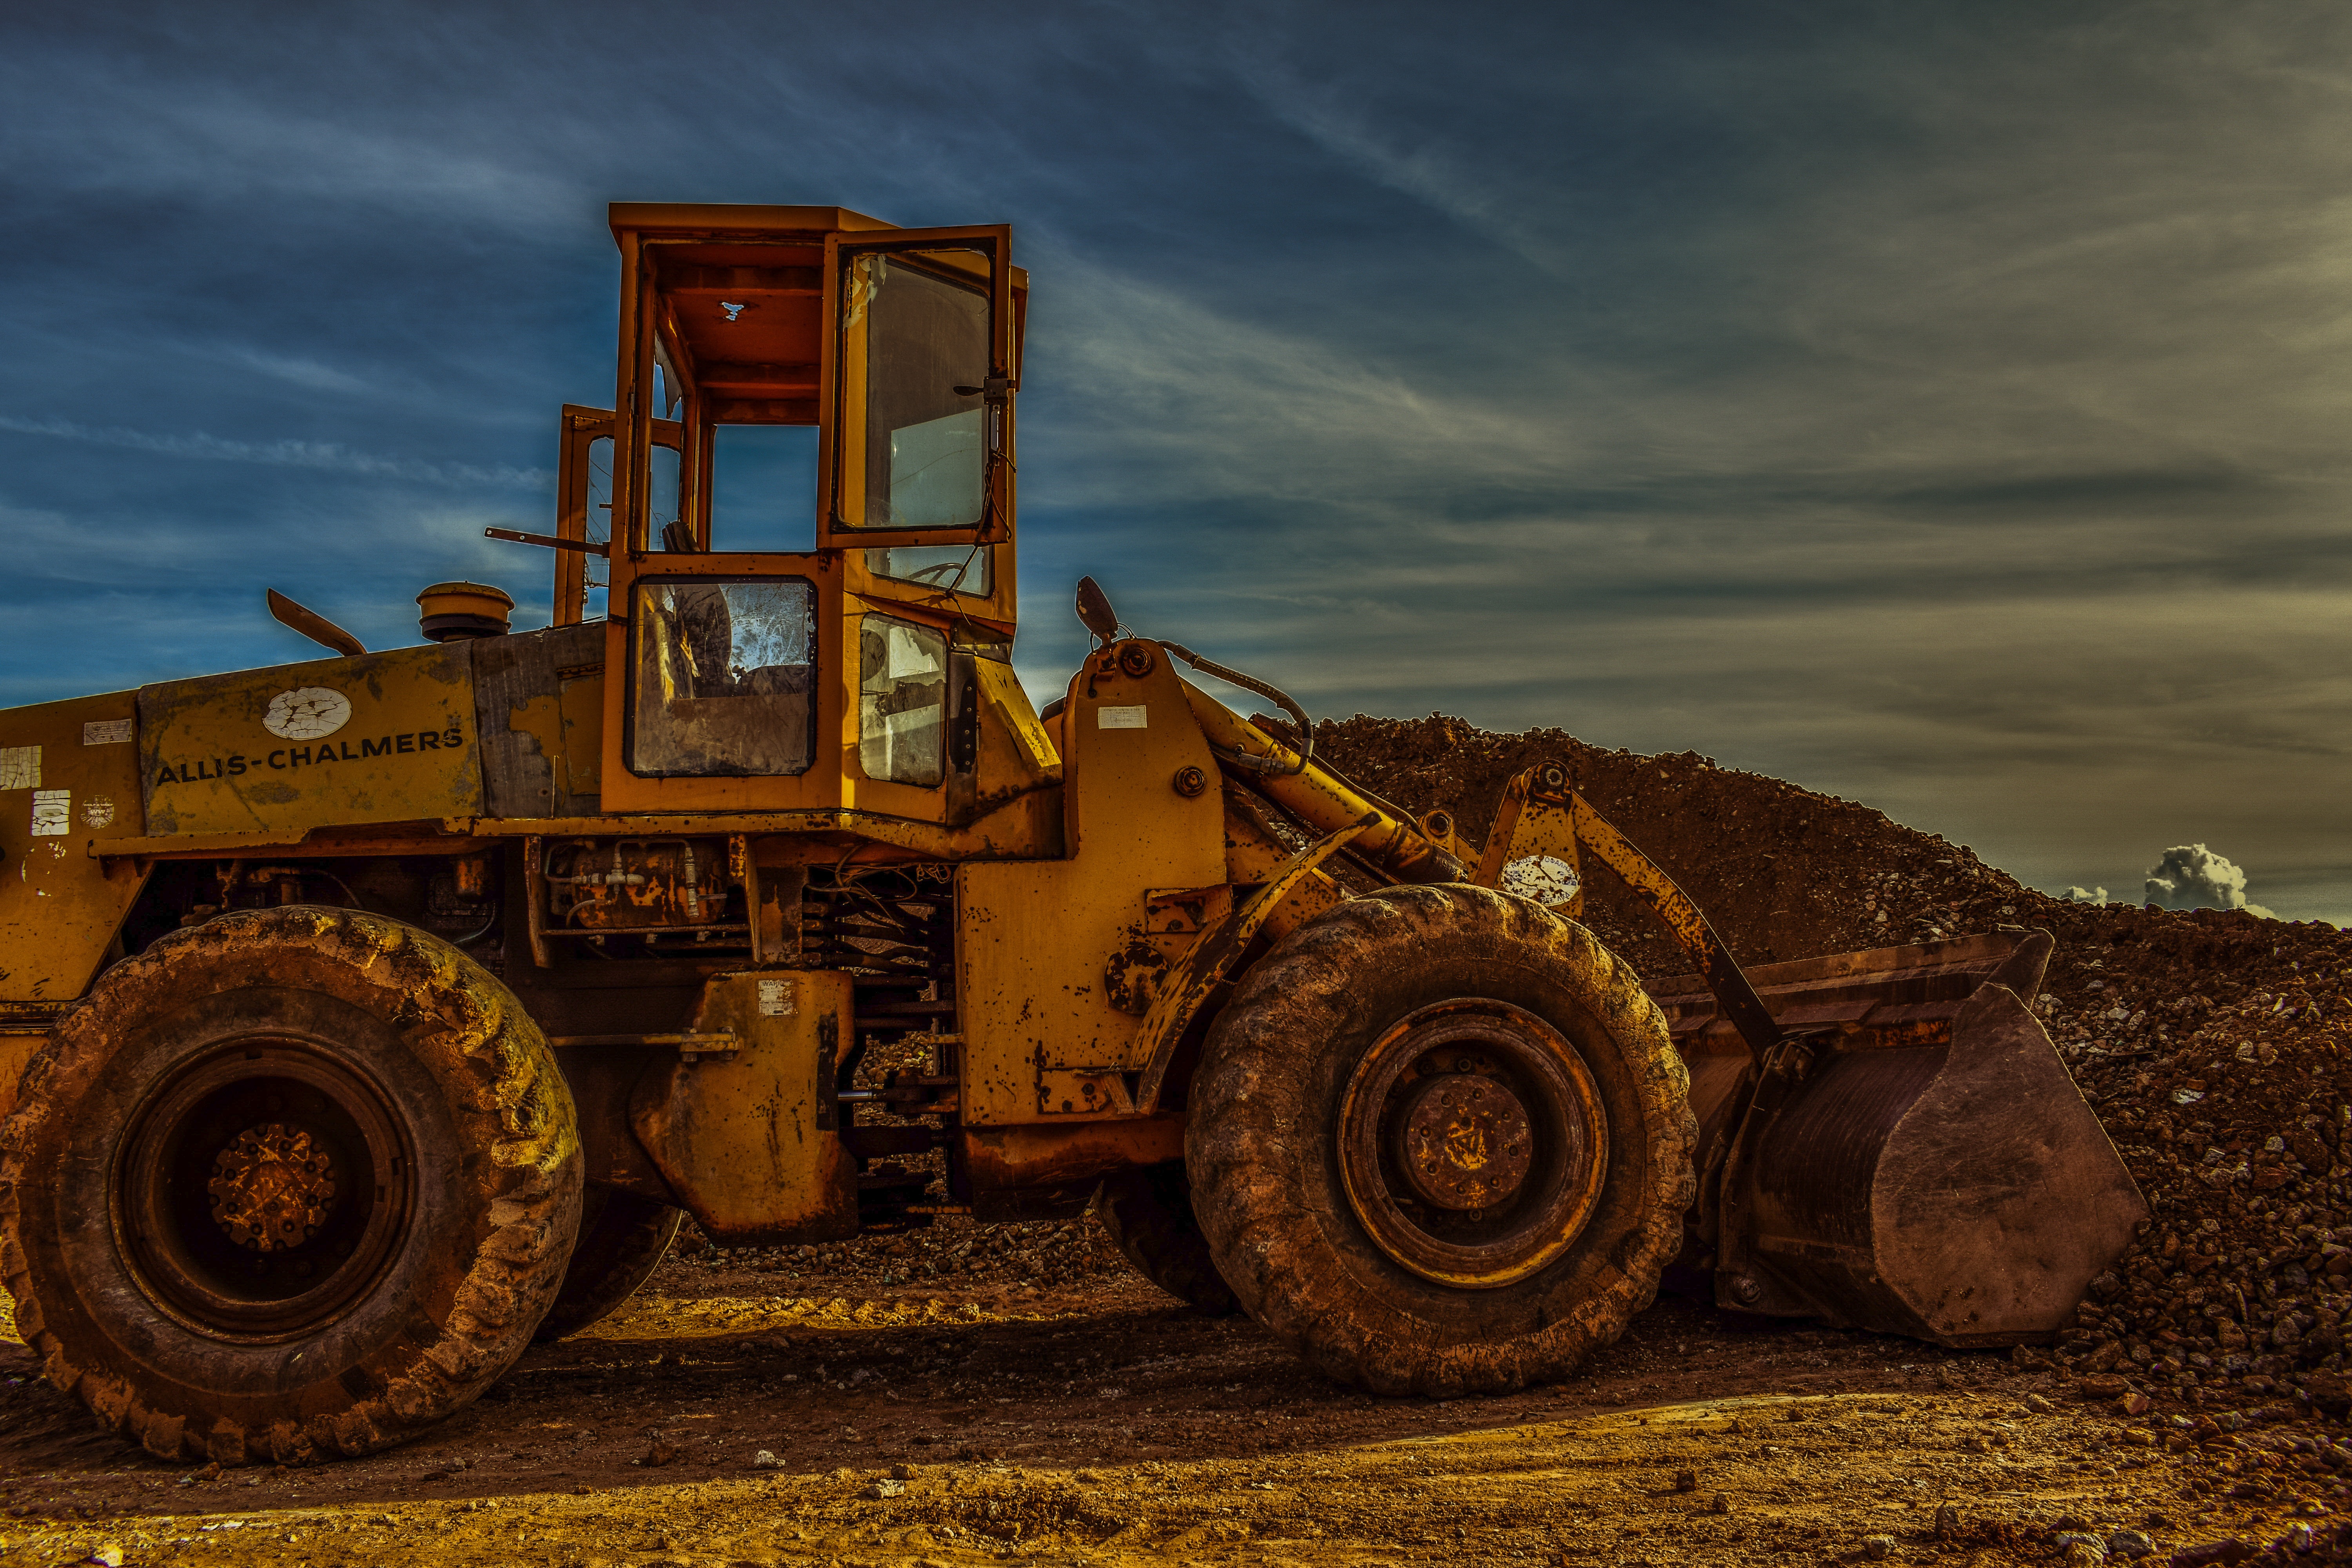
tractor, field, vehicle, equipment, machinery, yellow, agriculture, bulldozer, debris, screenshot, heavy machine, construction equipment